Jean-Paul-Weg

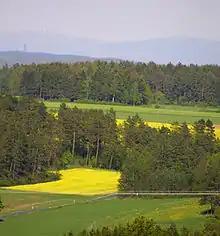
In the Fichtel Mountains, southeast of Bischofsgrün

The Jean-Paul-Weg is a 150 km hiking trail in Germany in honour of the writer Jean Paul Friedrich Richter (1763–1825), leading through the Franconian Forest, Fichtel Mountains, and Little Switzerland.